Scandinavian Coldblood Trotter

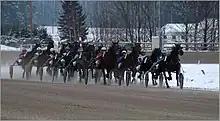
Racing

The Scandinavian Coldblood Trotter consists of two closely related and interconnected breeds of trotting horse: the Norsk Kaldblodstraver or Norwegian Coldblood Trotter and the Svensk Kallblodstravare, the Swedish Coldblood Trotter or North Swedish Trotter. Coldblood trotters are the result of cross-breeding native coldblooded farm horses – in Norway the Dølehest, in Sweden the North Swedish Horse – with lighter and faster horses. Although the Norwegian and Swedish coldblood trotters are substantially considered a single breed, two national stud-books are maintained, and registration requirements differ in some respects between the two countries.